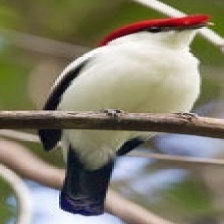
Species: ARARIPE MANAKIN
Scientific name: ANTILOPHIA BOKERMANNI